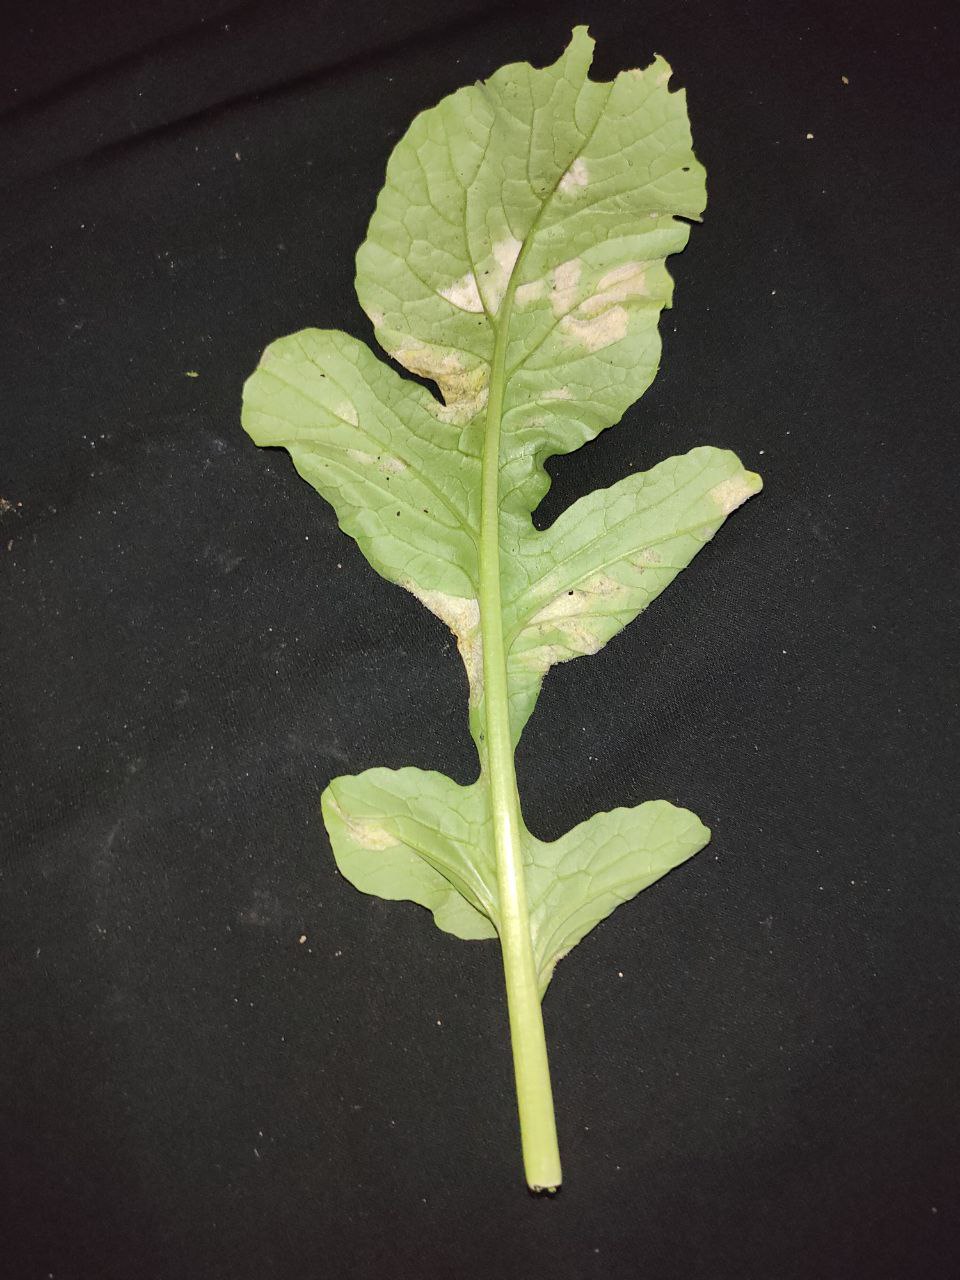
Label: Mosaic virus